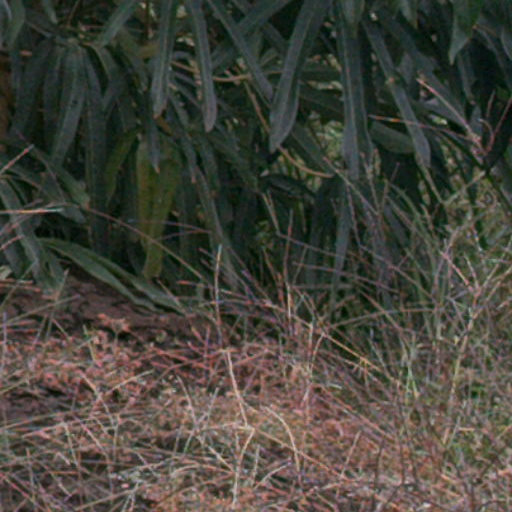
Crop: cassava